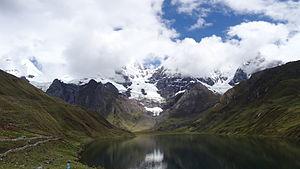
La Laguna Carhuacocha ou — graphie hispanisée du nom quechua Qarwaqucha, littéralement qarwa et qucha — est un lac situé dans la région de Huanuco, dans la province de Lauricocha, à la frontière entre le district de Queropalca et le district de Jesús. Il est situé à une altitude de 4 150 mètres. Il est situé dans l'est de la cordillère Huayhuash.